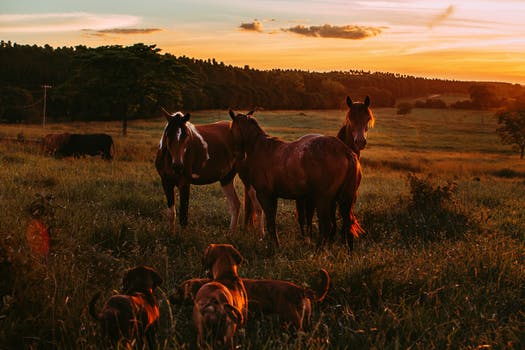
Label: No Watermark